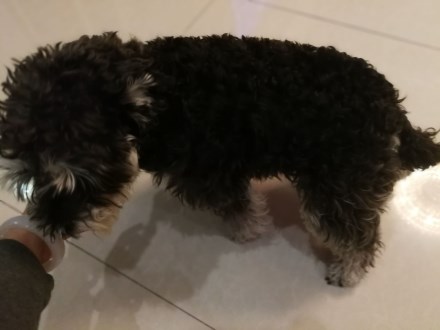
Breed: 2342-n000102-miniature_schnauzer